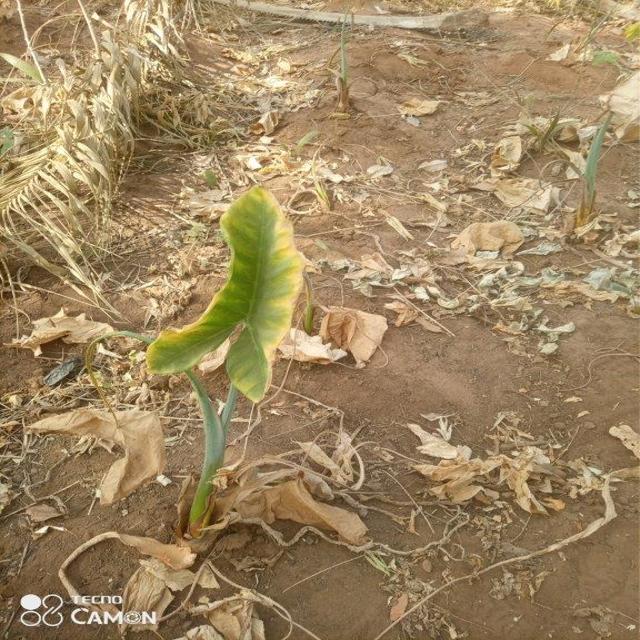
Label: Mid_Blight